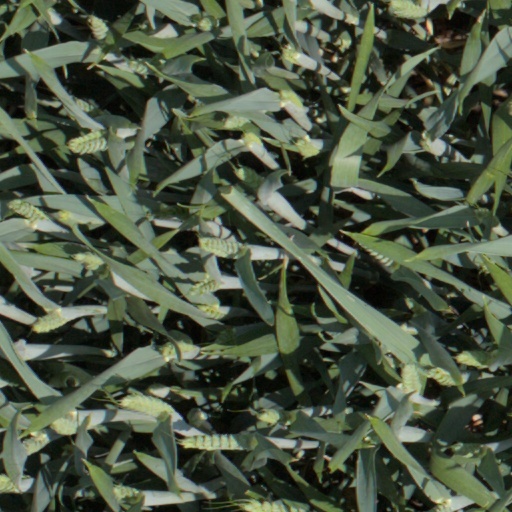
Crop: wheat